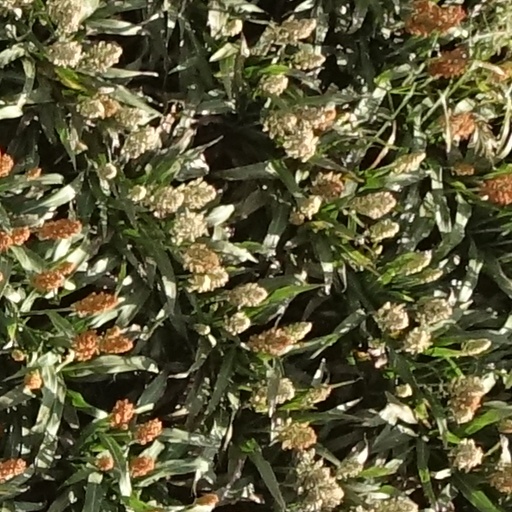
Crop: sorghum